Anton Boys

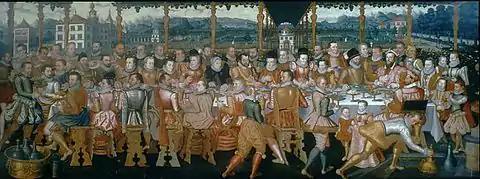
"Banquet of the Hohenems family"

Count Jakob Hannibal I was a scion of a very powerful family and his mother Clara (or Chiara) de' Medici was a sister of Pope Pius IV. The count himself was an important military leader, who was in the service of the Habsburgs and was also the head of the Vatican army.